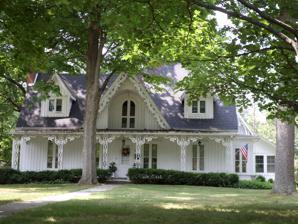
Building: Isaac N. Reynolds House
Country: United States of America
Year built: 1866
United States historic place Isaac N. Reynolds House U.S. National Register of Historic Places Show map of Michigan Show map of the United States Location 123 N. East St., Eaton Rapids, Michigan Coordinates 42°30′49″N 84°39′4″W / 42.51361°N 84.65111°W / 42.51361; -84.65111 Area 0 acres (0 ha) Built 1866 ( 1866 ) Architectural style Gothic Revival NRHP reference No. 74000983 Added to NRHP July 18, 1974 The Isaac N. Reynolds House is a private house located at 123 North East Street in Eaton Rapids, Michigan . It was listed on the National Register of Historic Places in 1974. It is one of the finest Gothic Revival houses in Michigan. History Issac N. Reynolds was born in New York state in 1830, and moved with his family to Eaton County in 1836. The Reynolds family was one of the earliest to settle in the area. Isaac's father died in 1848, and Isaac purchased the family farm. In 1865, he moved to Eaton Rapids and purchased a plot of land covering what is now several city blocks. In 1866, had this house constructed, and in 1870 subdivided his original purchase, platting out streets and lots. Reynolds lived here until his death in 1916. Description The Reynolds House is a frame Gothic Revival cottage sitting on a stone foundation and clad with vertical siding. There is large wing at the rear, probably added in the early twentieth century. The facade has a massive, recessed gable with decorated verge boards. A full length veranda runs across the front, supported by heavily ornamented wooden columns. References